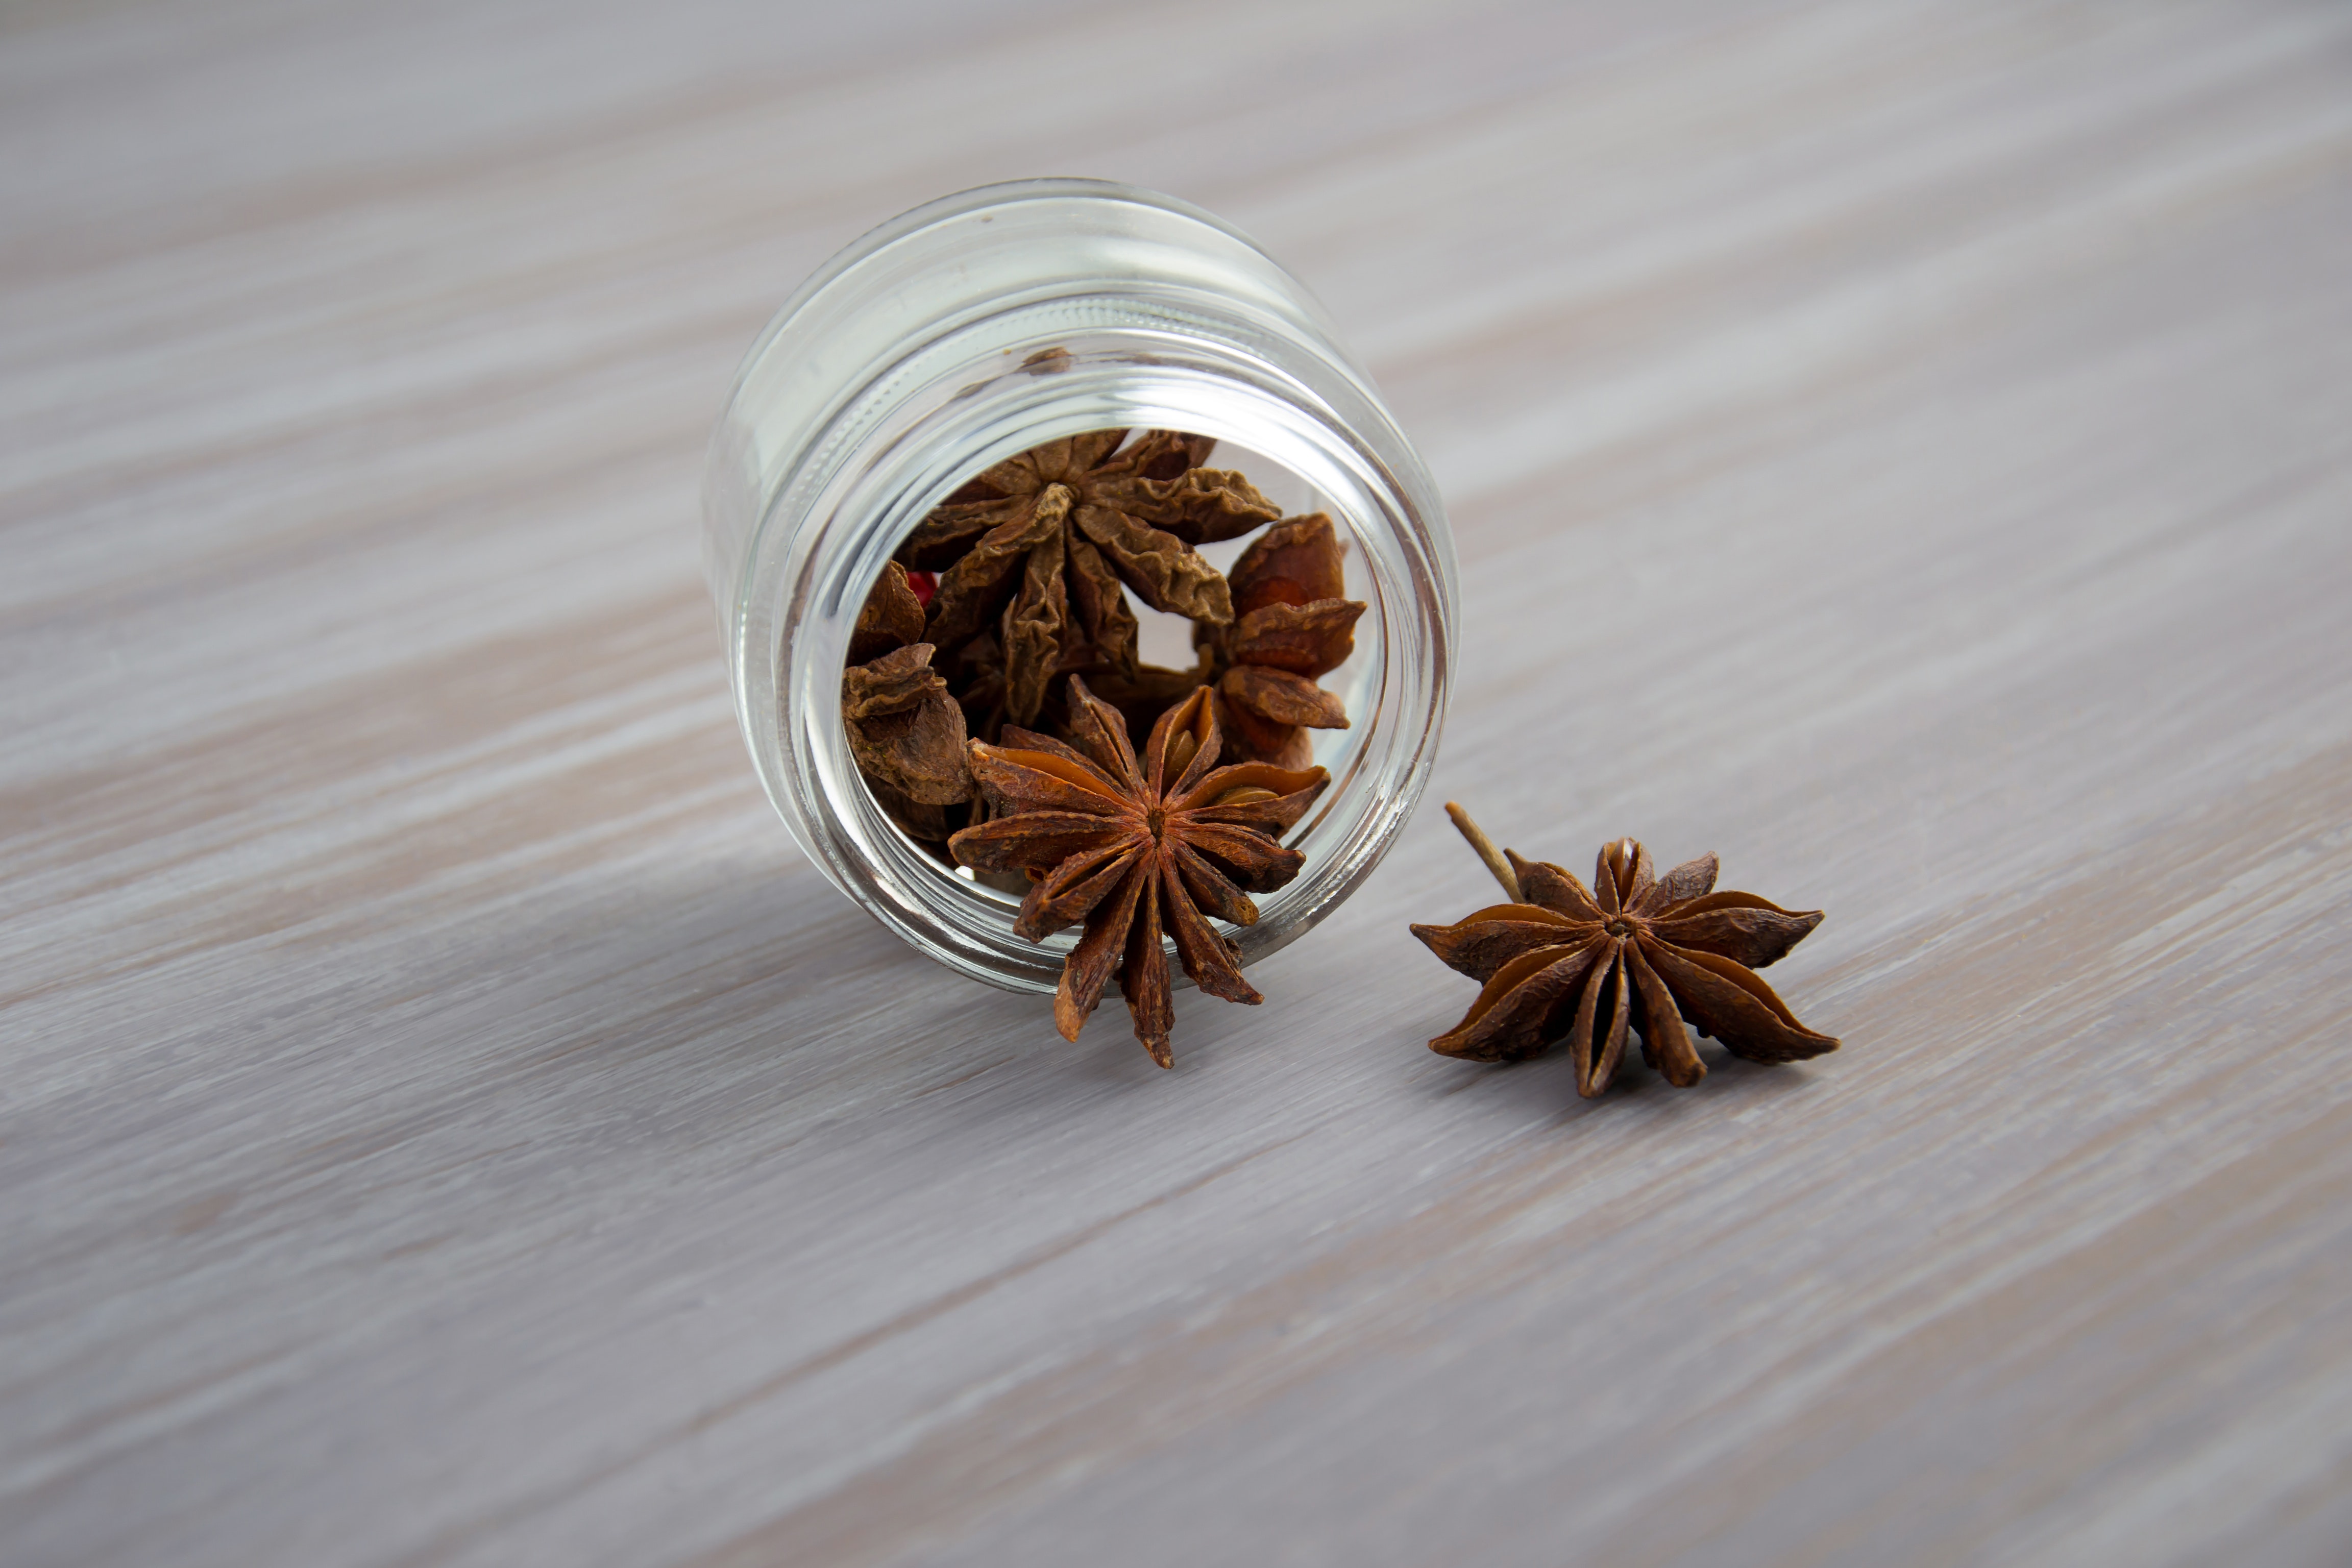
cinnamon, star anise, anise, spice, clove, plant, ingredient, tree, cinnamon stick, herb, cardamom, vanilla